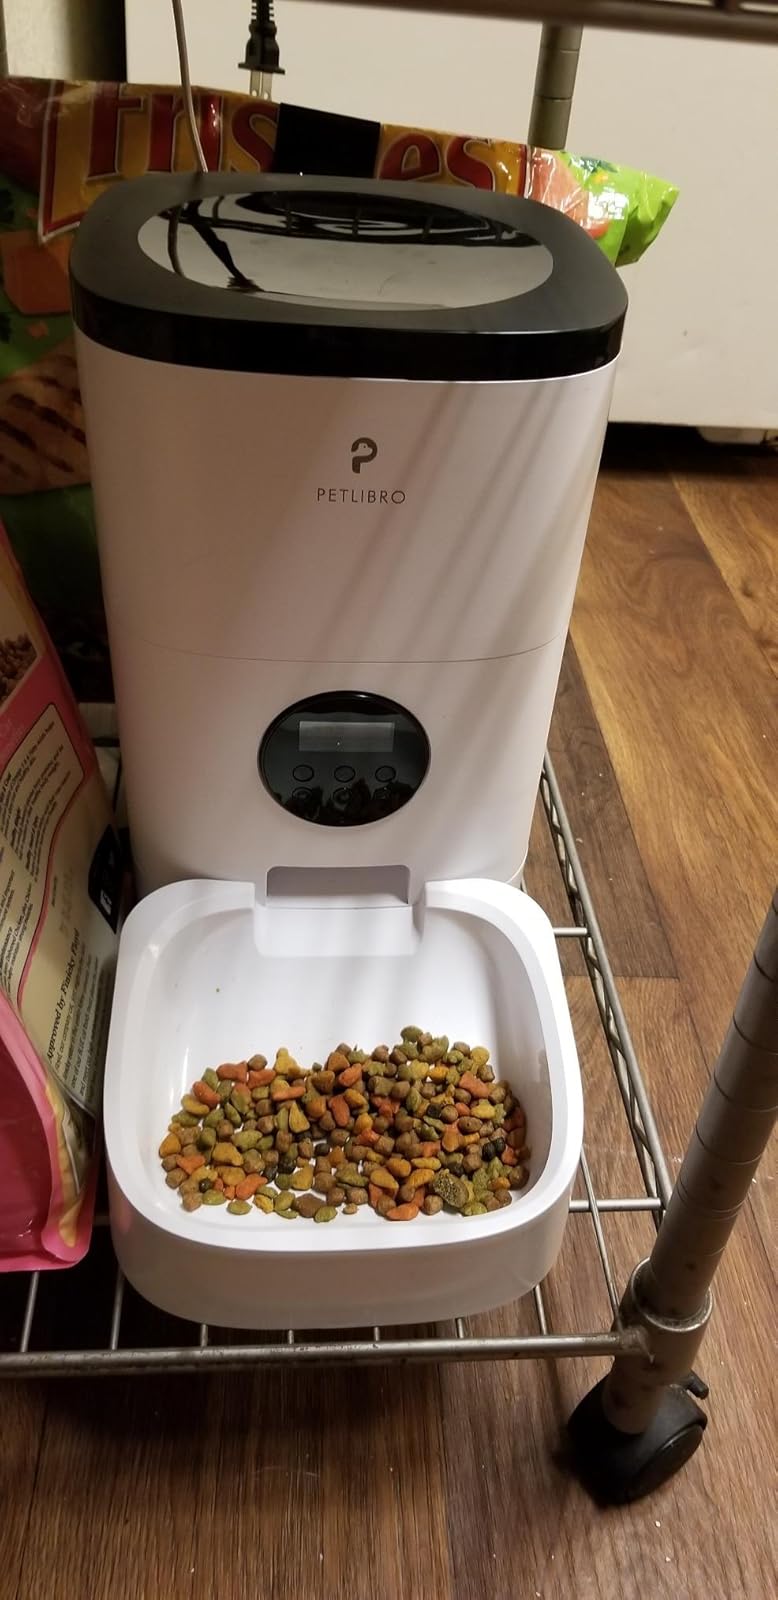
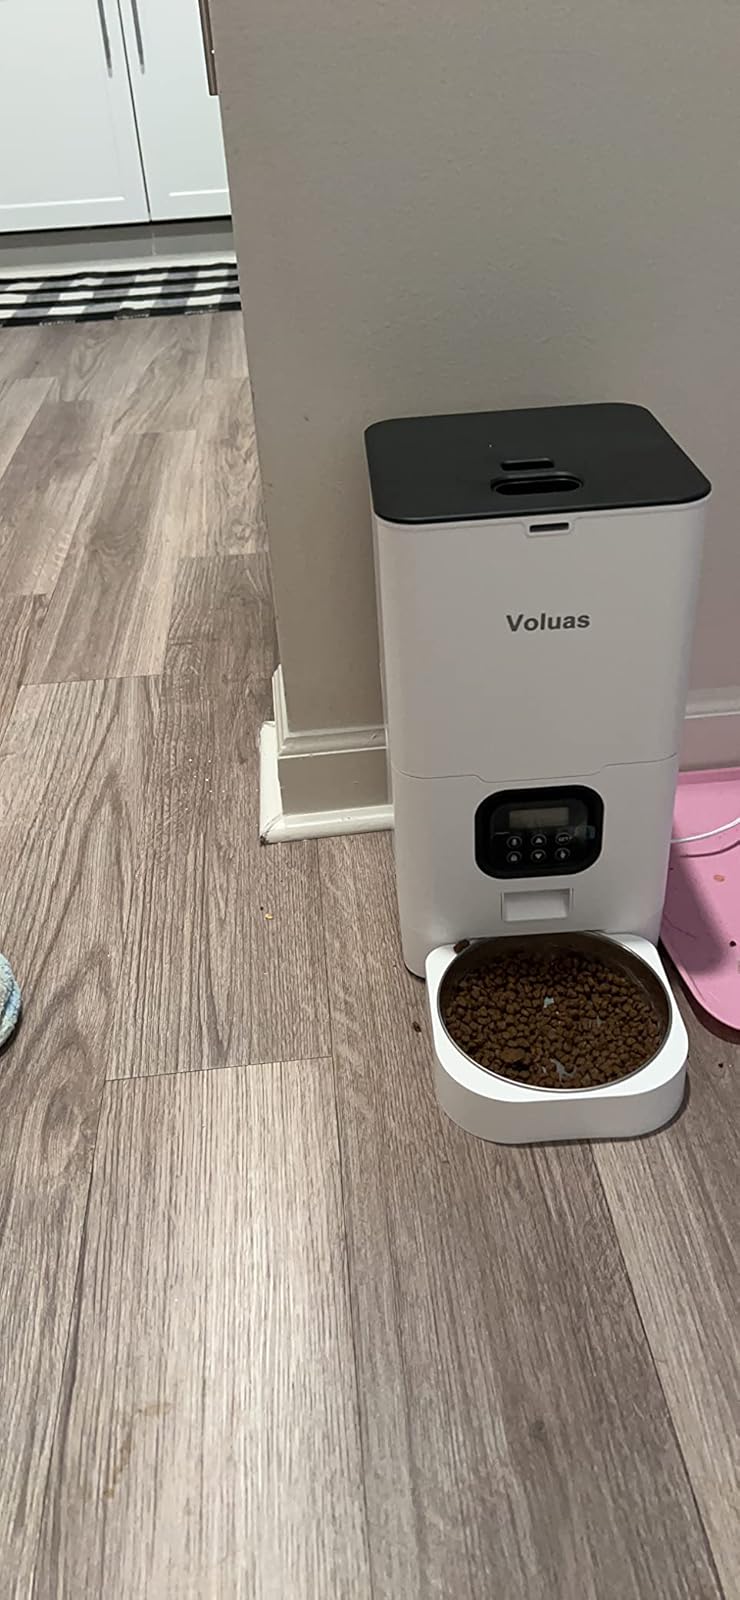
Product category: items_feeder
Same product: no